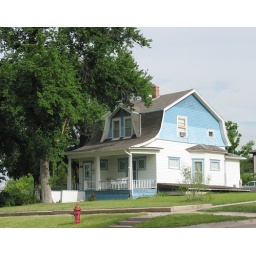
great little dutch colonial house, Oberlin, KSI love the diamond pane windows all over the first floor of this one.